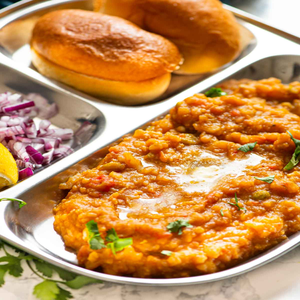
Dish: pavbhaji